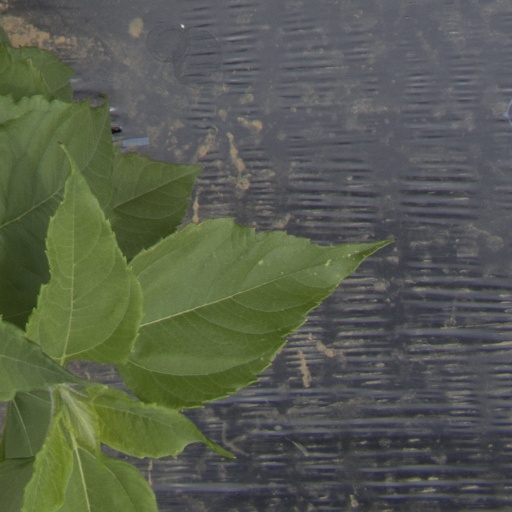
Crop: Jerusalem artichoke